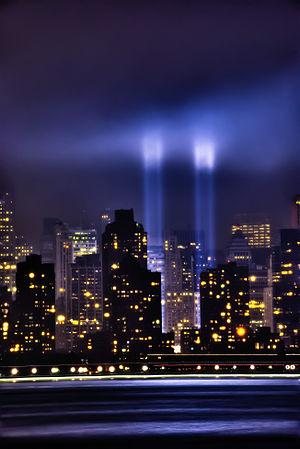
"Tribute in Light est une installation de 88 projecteurs mise en place pour la première fois le 11 mars 2002, six mois après les attentats du 11 septembre 2001, sur le toit du Battery Parking Garage, près du site du World Trade Center. Dirigés vers le ciel et disposés en deux carrés, les projecteurs créent deux faisceaux de lumière verticaux dans le ciel rappelant les ""Tours Jumelles"" et rendant hommage aux victimes.